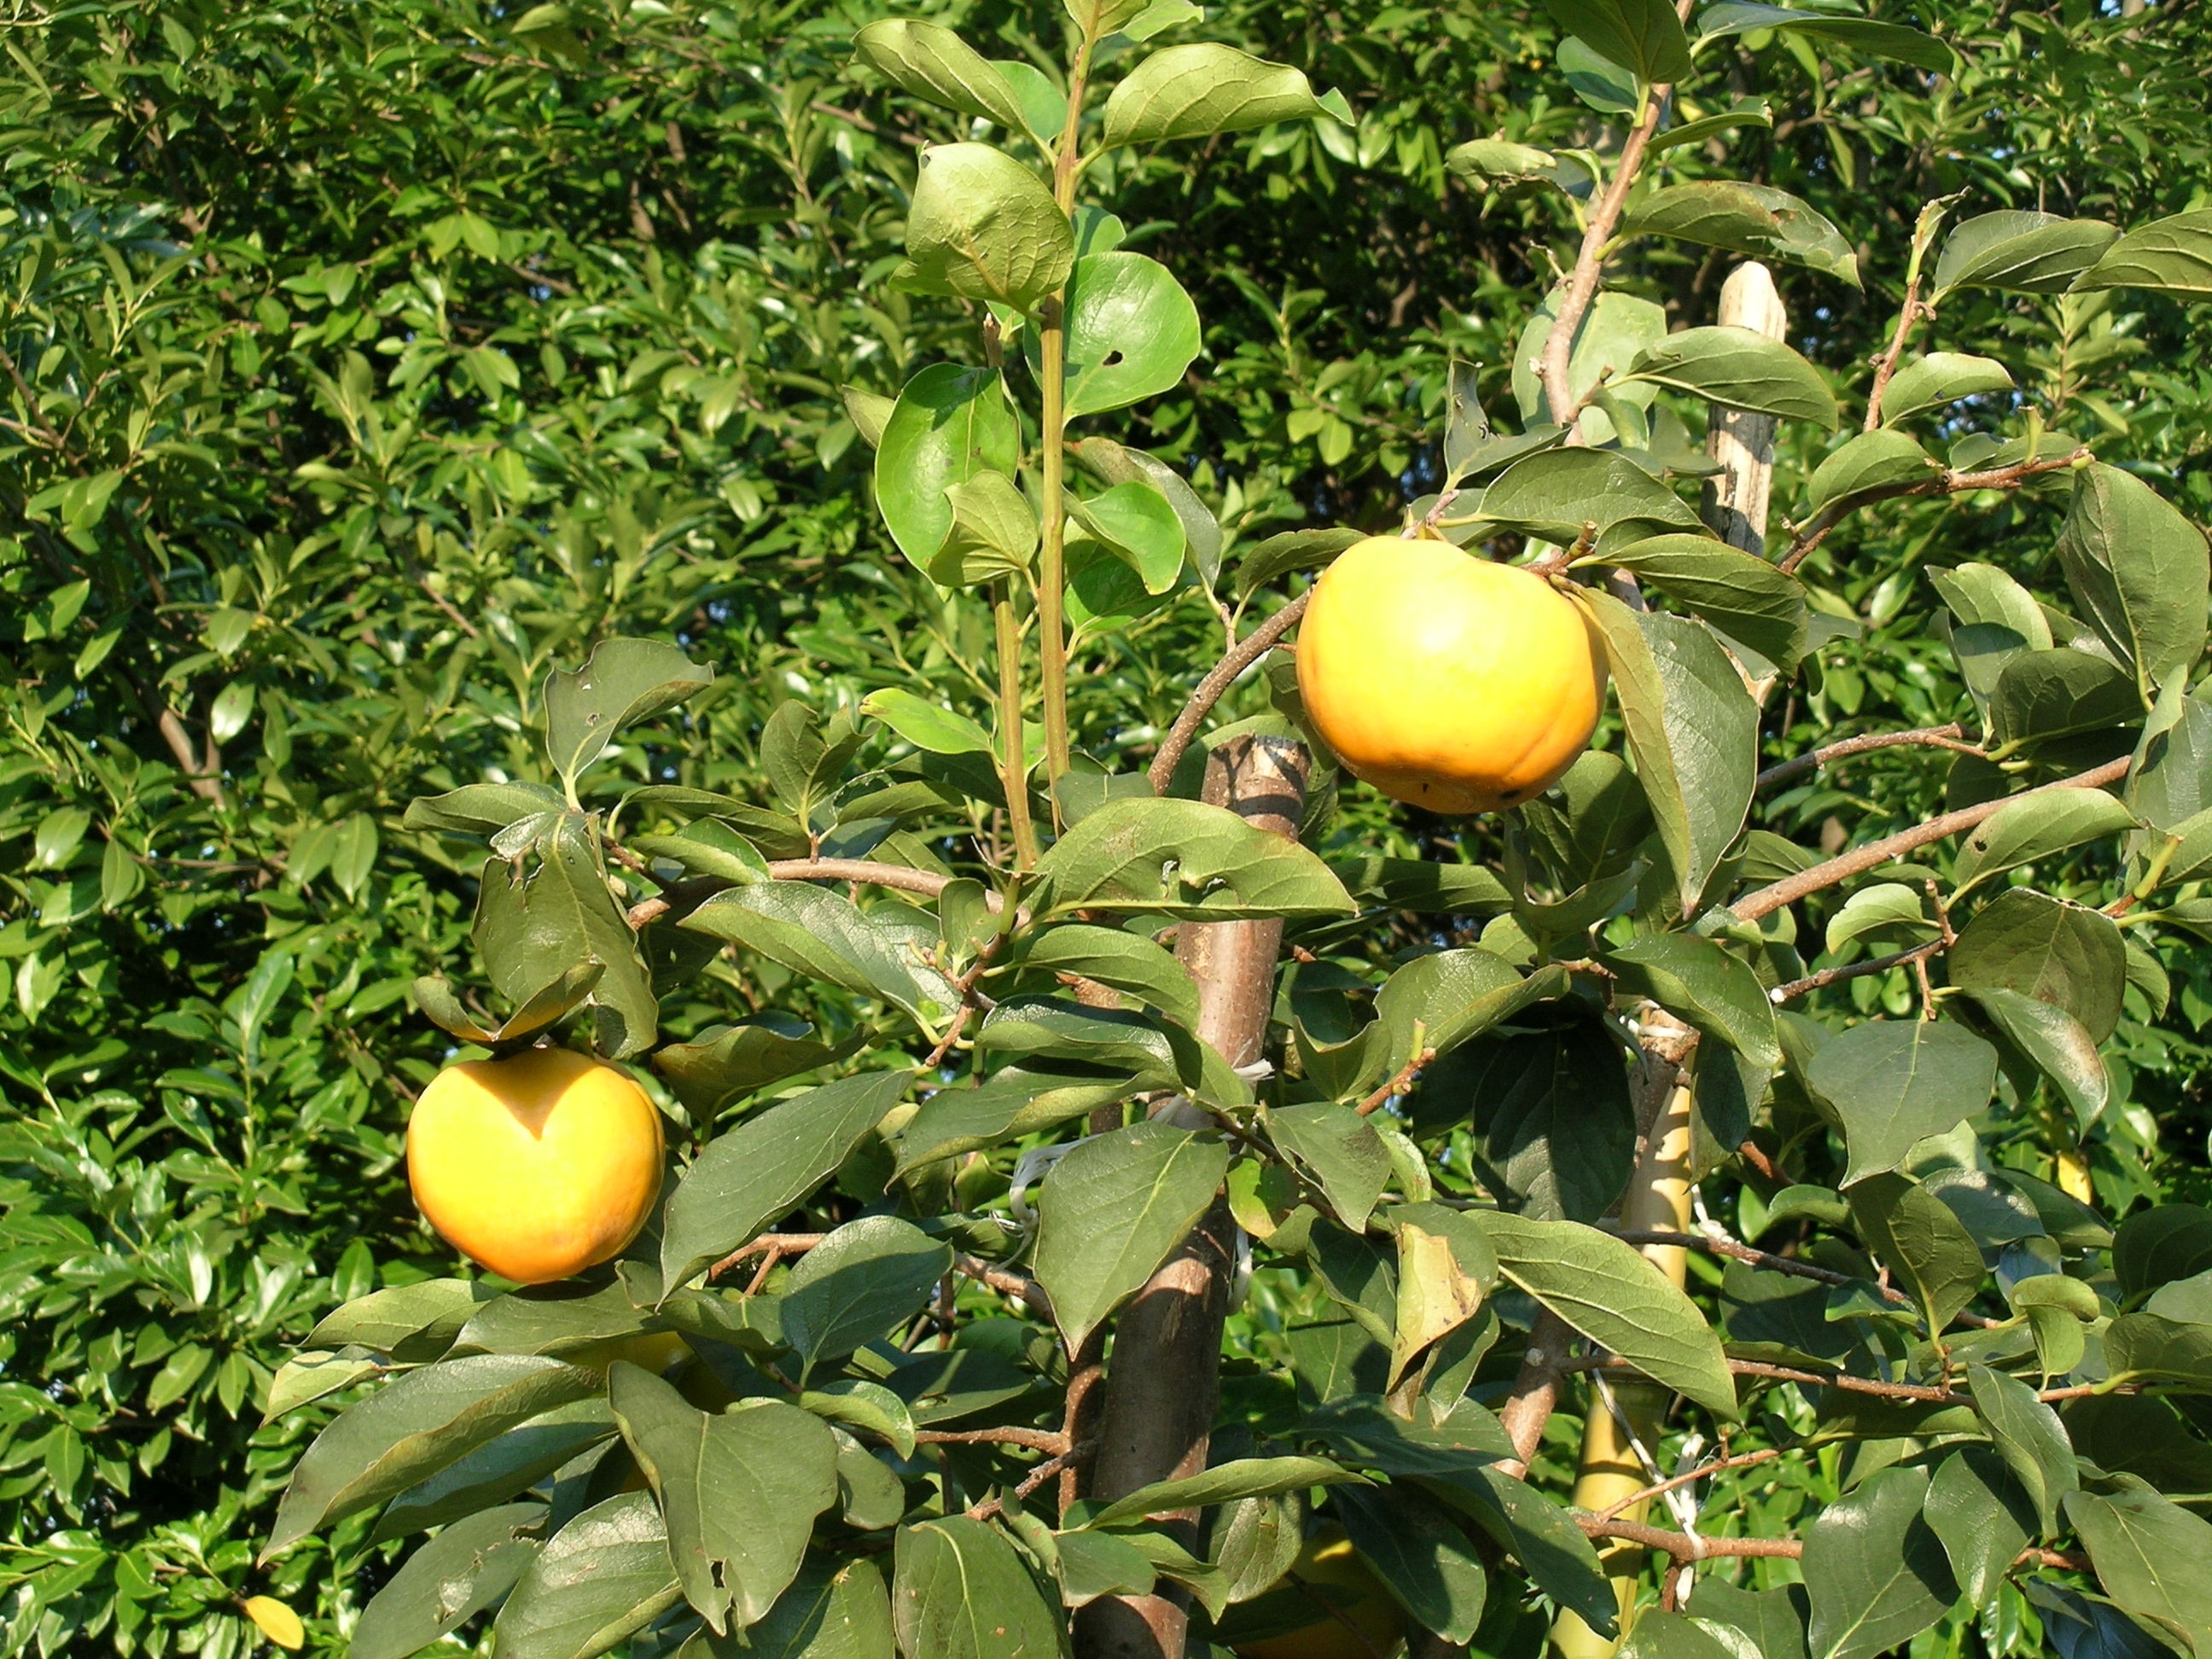
tree, plant, fruit, flower, food, produce, flora, khaki, citron, citrus, autumn fruit, flowering plant, bitter orange, land plant, yuzu